Rural American history

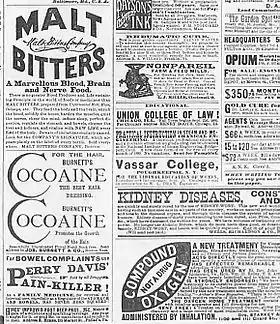
Generic advertising of medical nostrums and other products typical of that appearing on a preprinted "patent inside" sheet. From "Ashtabula Weekly Telegraph" Sept. 10, 1880, pg. 7.

General stores and itinerant peddlers dominated in rural America until the arrival of the automobile after 1910. Most of the early peddlers were Yankees; after 1859 most were Jewish immigrants. Farmers and ranchers depended on general stores that had a limited stock and slow turnover; they made enough profit to stay in operation by selling at high prices. Often farmers would barter butter, cheese, eggs, vegetables or meat which the merchant would resell. Prices were not marked on each item; instead the customer negotiated a price. Men did most of the shopping, since the main criterion was credit rather than quality of goods. Indeed, most customers shopped on credit, paying later when crops or cattle were sold; the owner's ability to judge credit worthiness was vital to his success. The store was often a gathering point for local men to chat, pass around the weekly newspaper, and talk politics.